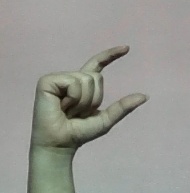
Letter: dal